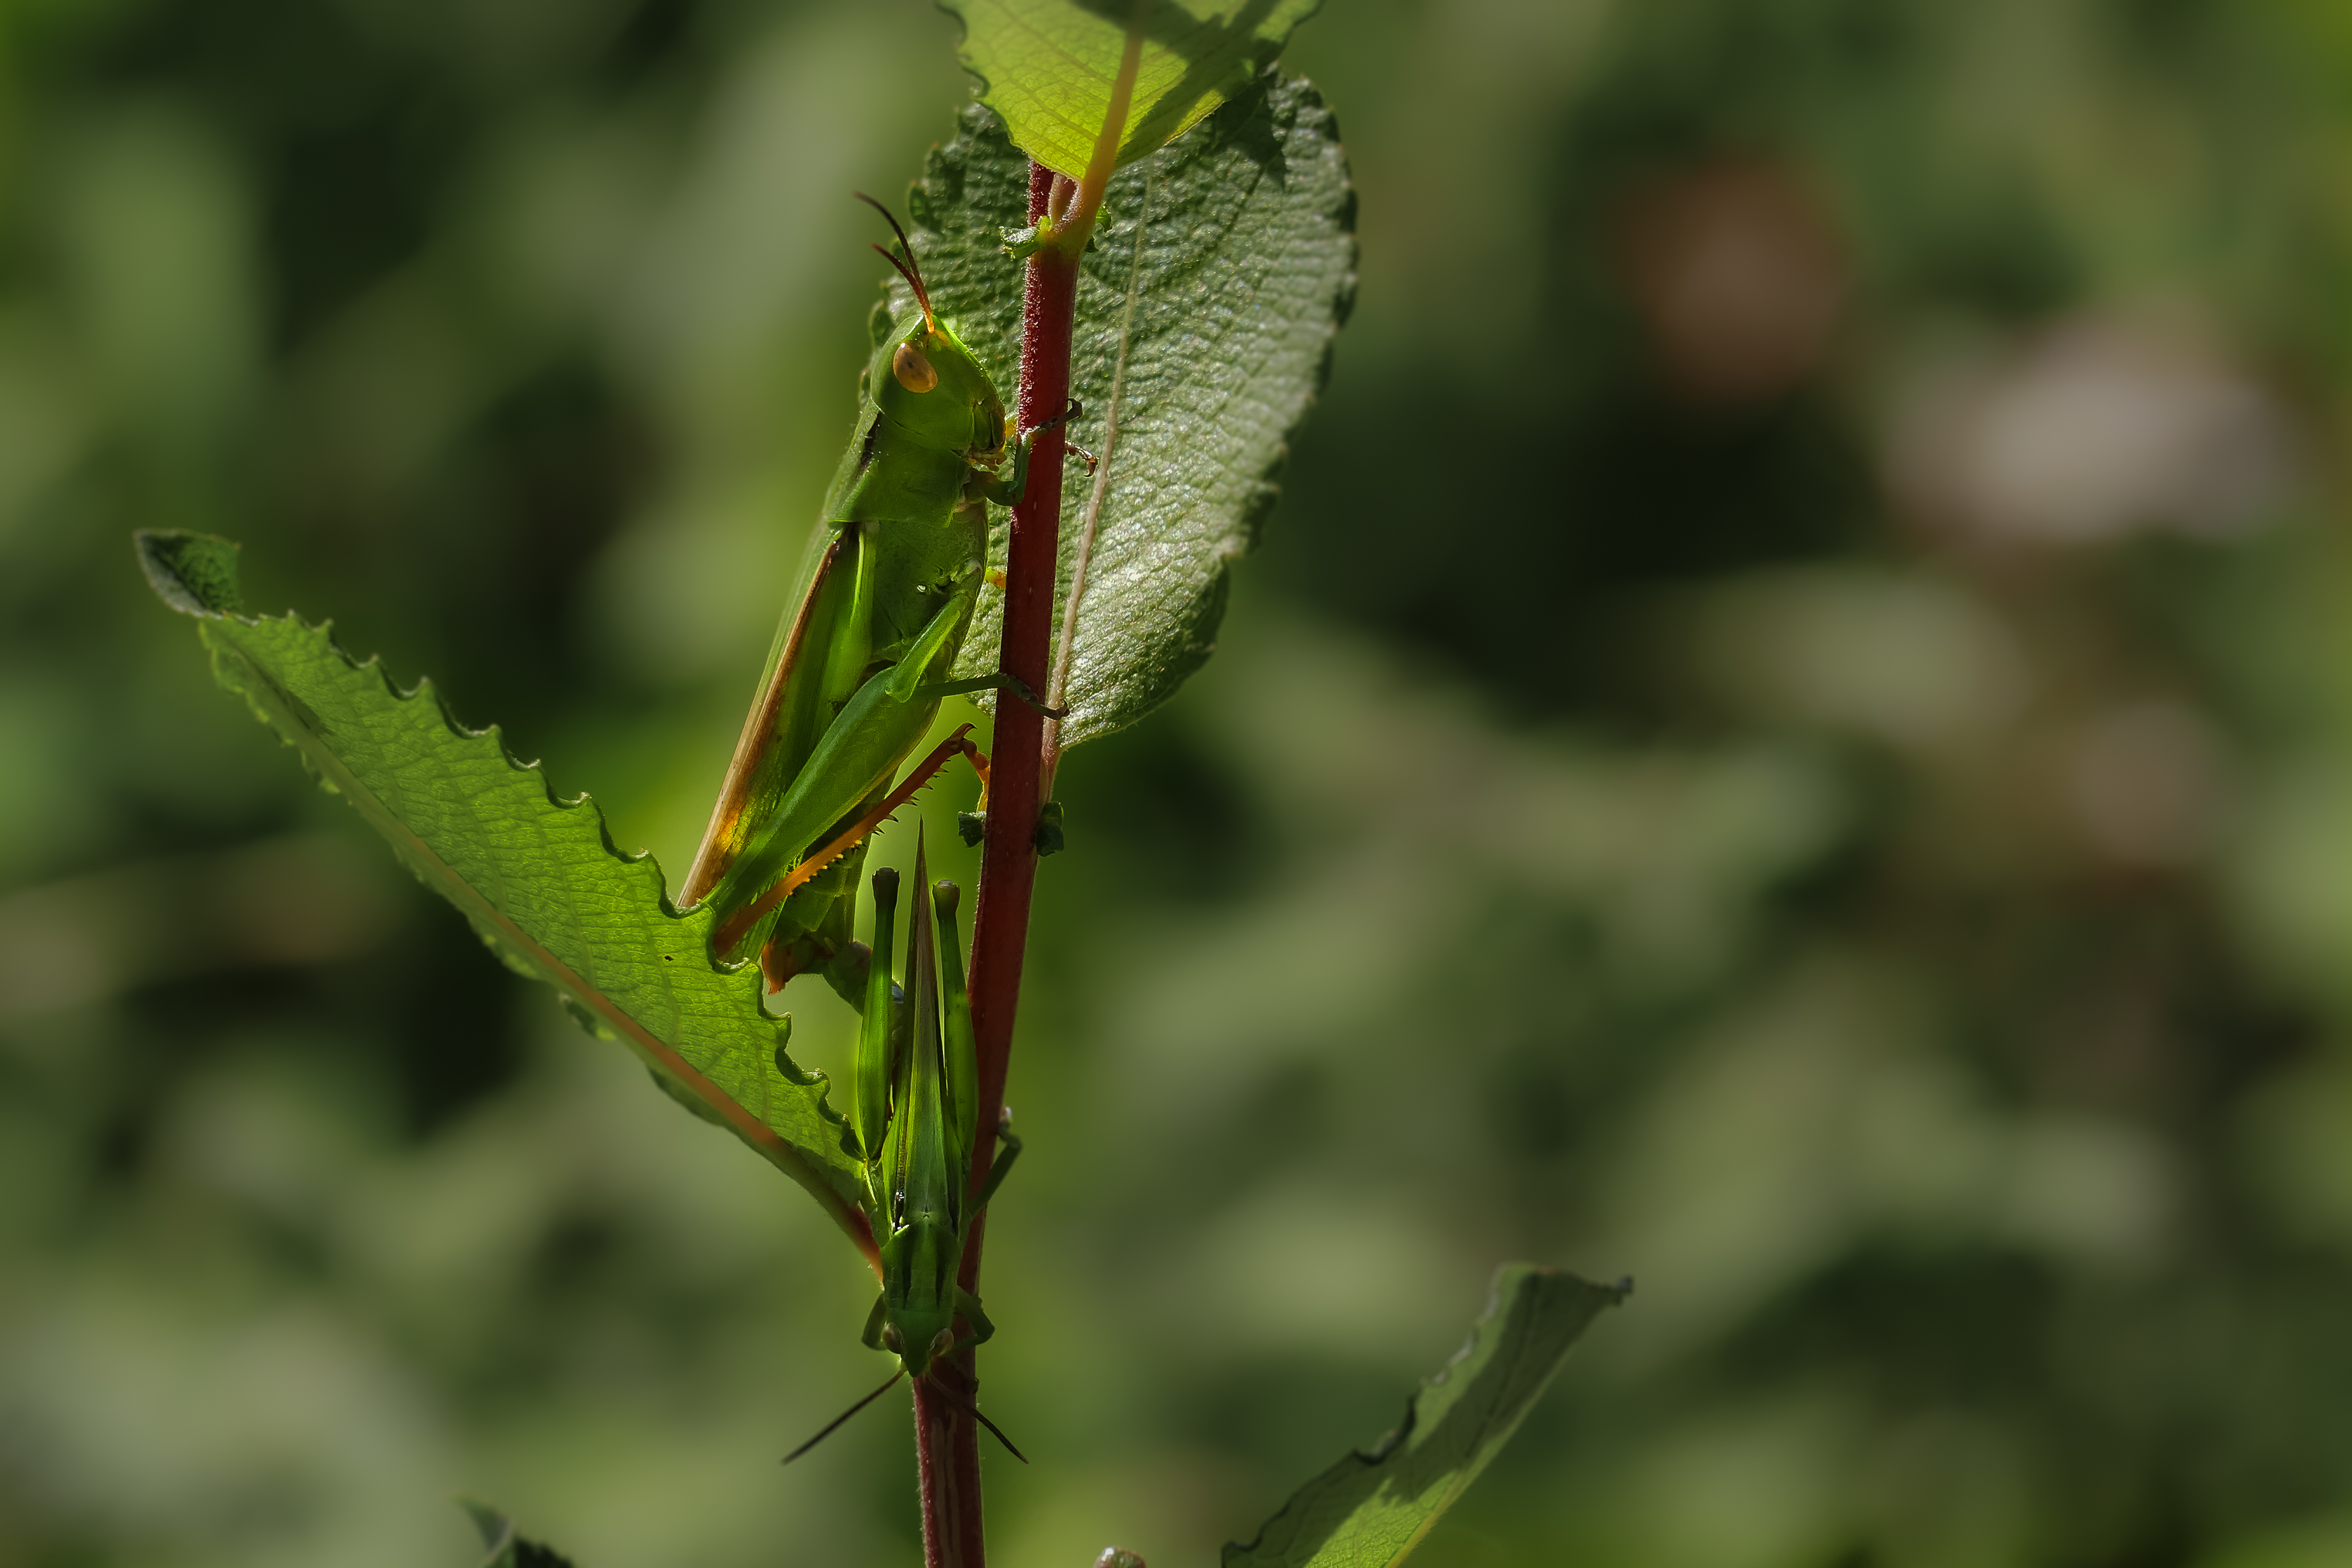
nature, grass, branch, plant, leaf, flower, green, insect, macro, botany, flora, fauna, invertebrate, close up, animals, shrub, naturaleza, lumixfz1000, fz1000, damselfly, grasshopper, xovesphoto, animales, saltamontes, panasoniclumixfz1000, macro photography, flowering plant, grass family, plant stem, land plant